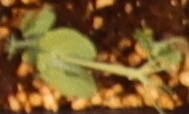
Label: Field Pea